Negro World Series

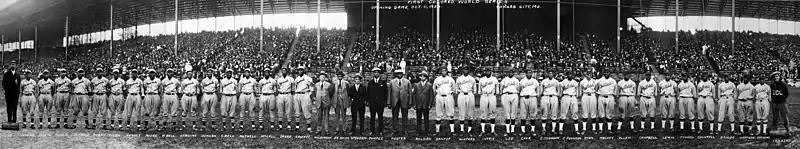

After the organization of the first Negro National League (NNL) in 1920 and of the Eastern Colored League (ECL) in 1923, many Negro league fans hoped that the two leagues would compete in a post-season championship similar to the World Series held by the white leagues. On September 2, 1924, Rube Foster, the president of the NNL, announced that Judge Kenesaw Mountain Landis, Commissioner of Baseball for the white major leagues, had been asked to arbitrate the differences between the NNL and ECL and establish an agreement similar to the one used by the American and National Leagues. The proposed agreement required the two leagues to respect each other's contracts, made allowances for players who had jumped contracts to stay with their current teams, and for a post-season championship between the leagues. The first game of the championship series opened at Philadelphia on October 3, 1924, between the Kansas City Monarchs of the NNL and the Hilldale Club of the ECL; the final game was played at Chicago on October 20, with the Monarchs emerging as the series winner. In 1928, the ECL folded, with their teams returning to independent play, and the series entered a 15-year hiatus. The first NNL also folded after the 1931 season.